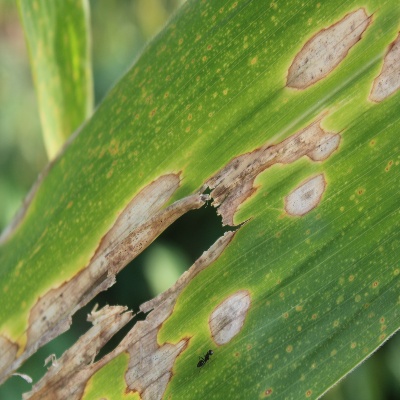
Crop: Maize
Condition: leaf spot